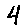
Label: 4